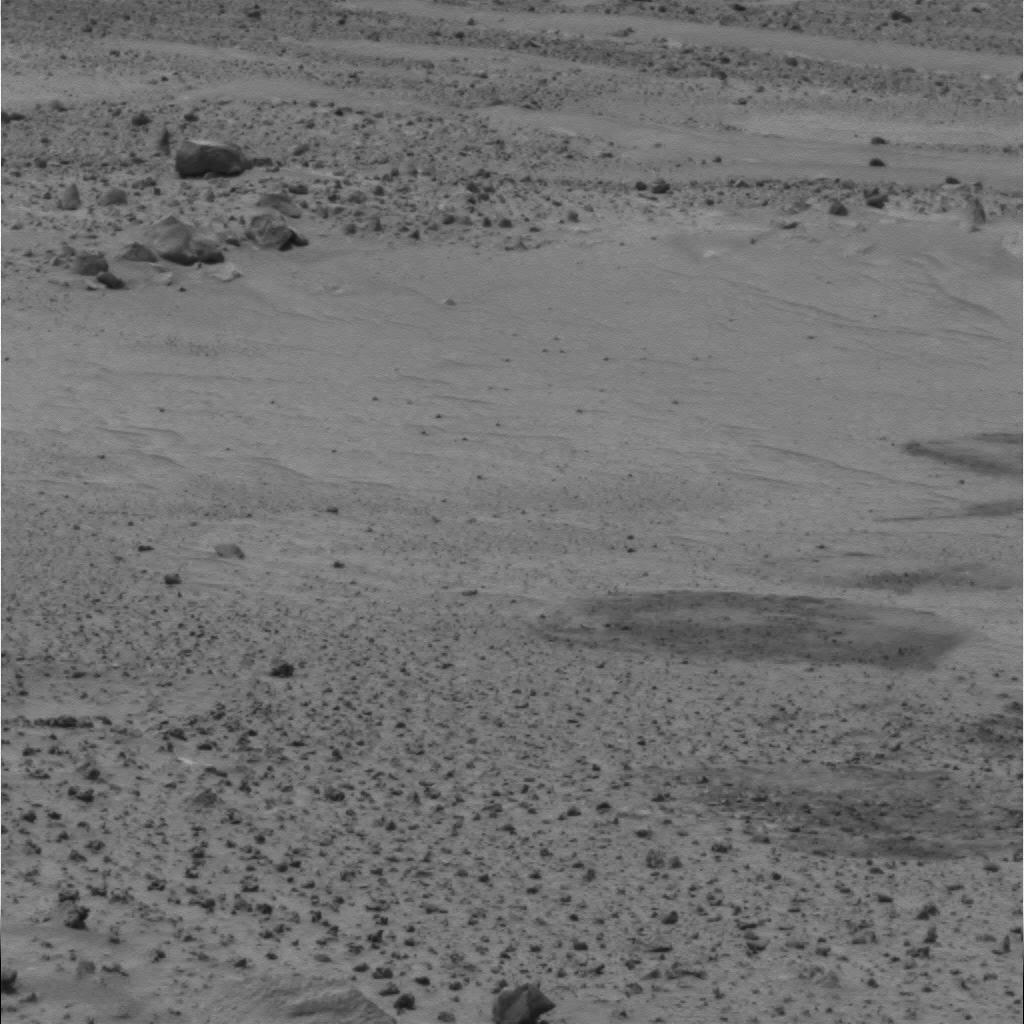
Surface features visible: Float Rocks, Clasts, Dunes/Ripples, Soil, Nearby Surface